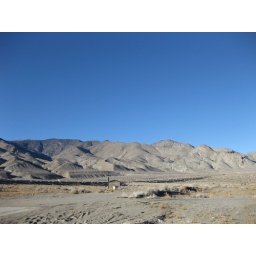
If you look close, you can see the tiny blue speck of my car parked near the house.